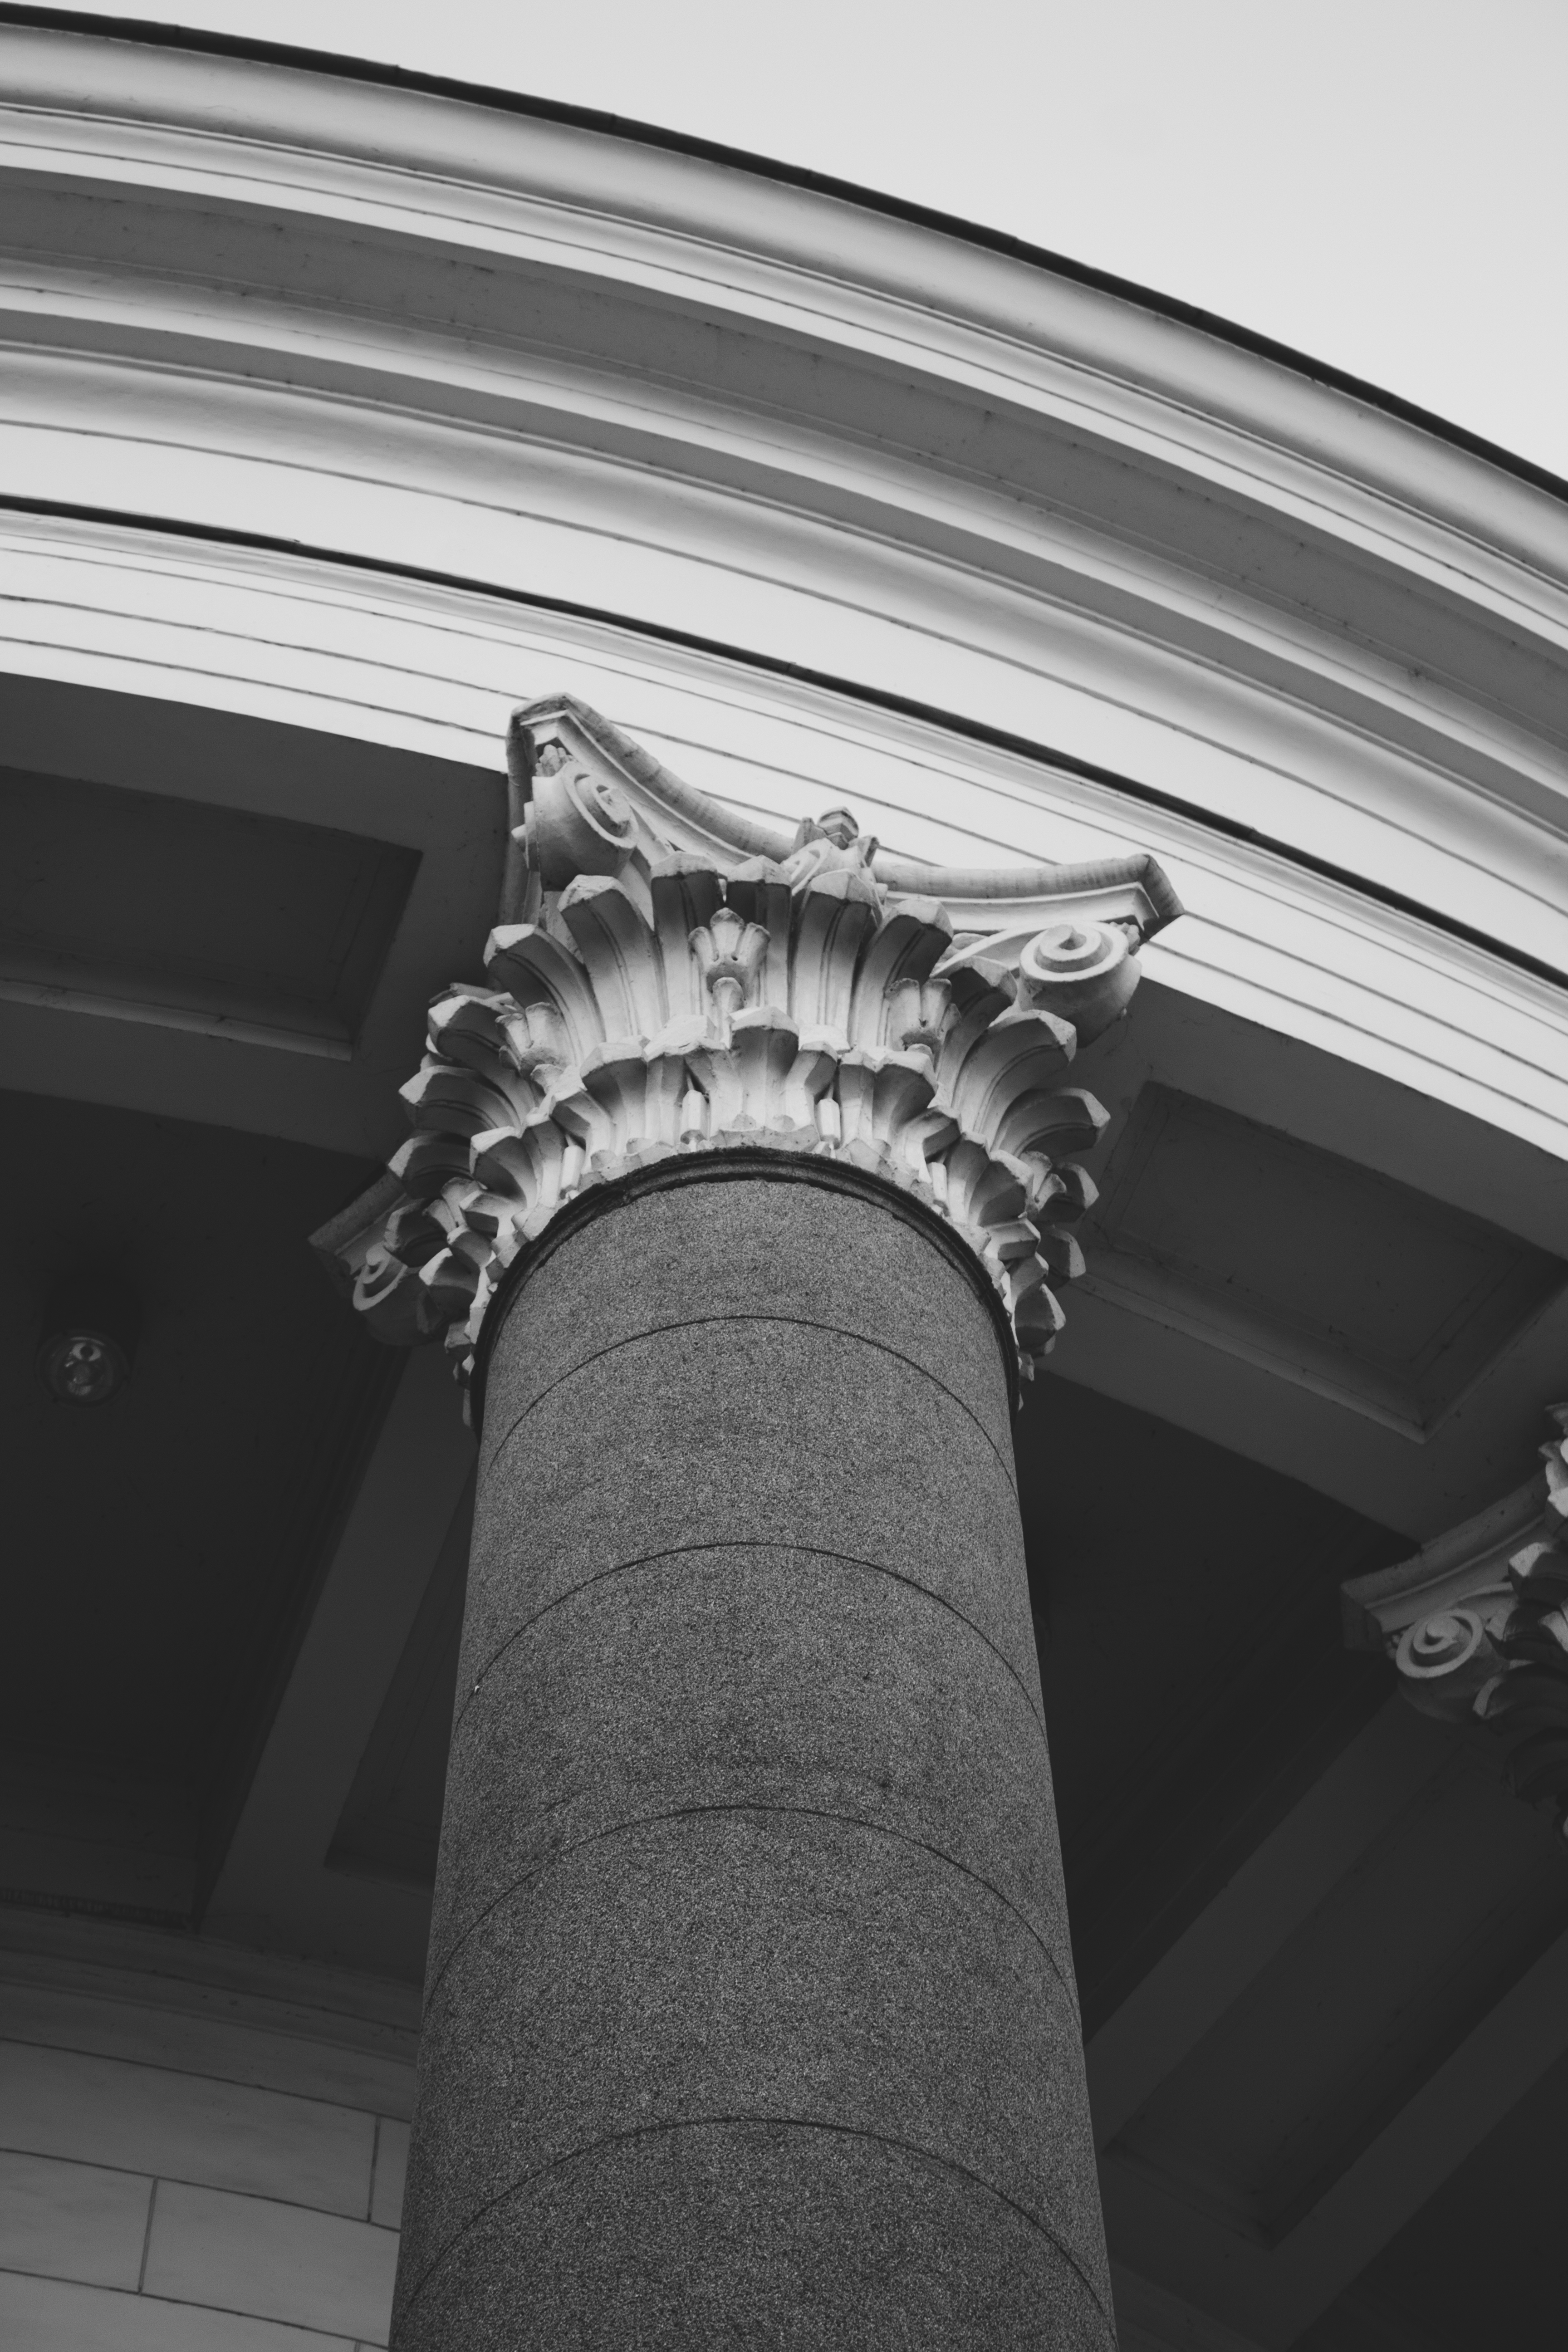
light, black and white, architecture, structure, white, building, city, urban, travel, arch, ceiling, line, column, darkness, black, monochrome, modern, art, symmetry, marble, shape, support, monochrome photography